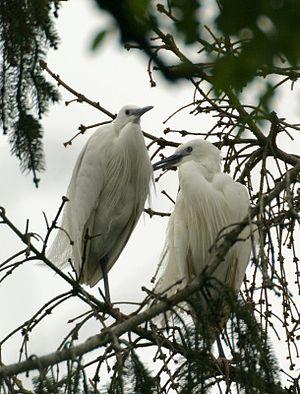
Couple d'Aigrettes garzette. Auteur
L'Aufide est un fleuve côtier du sud de l'Italie, se jetant dans la mer Adriatique. Typiquement méditerranéen, c'est un cours d'eau capricieux, dont les rives et, surtout le delta, recèlent de riches faune et flore. Son cours a vu, au cours de l'histoire, s'épanouir de grandes civilisations, mais également passer de nombreuses vagues d'invasion, comme celle des Carthaginois, victorieux de Rome à la célèbre bataille de Cannes.